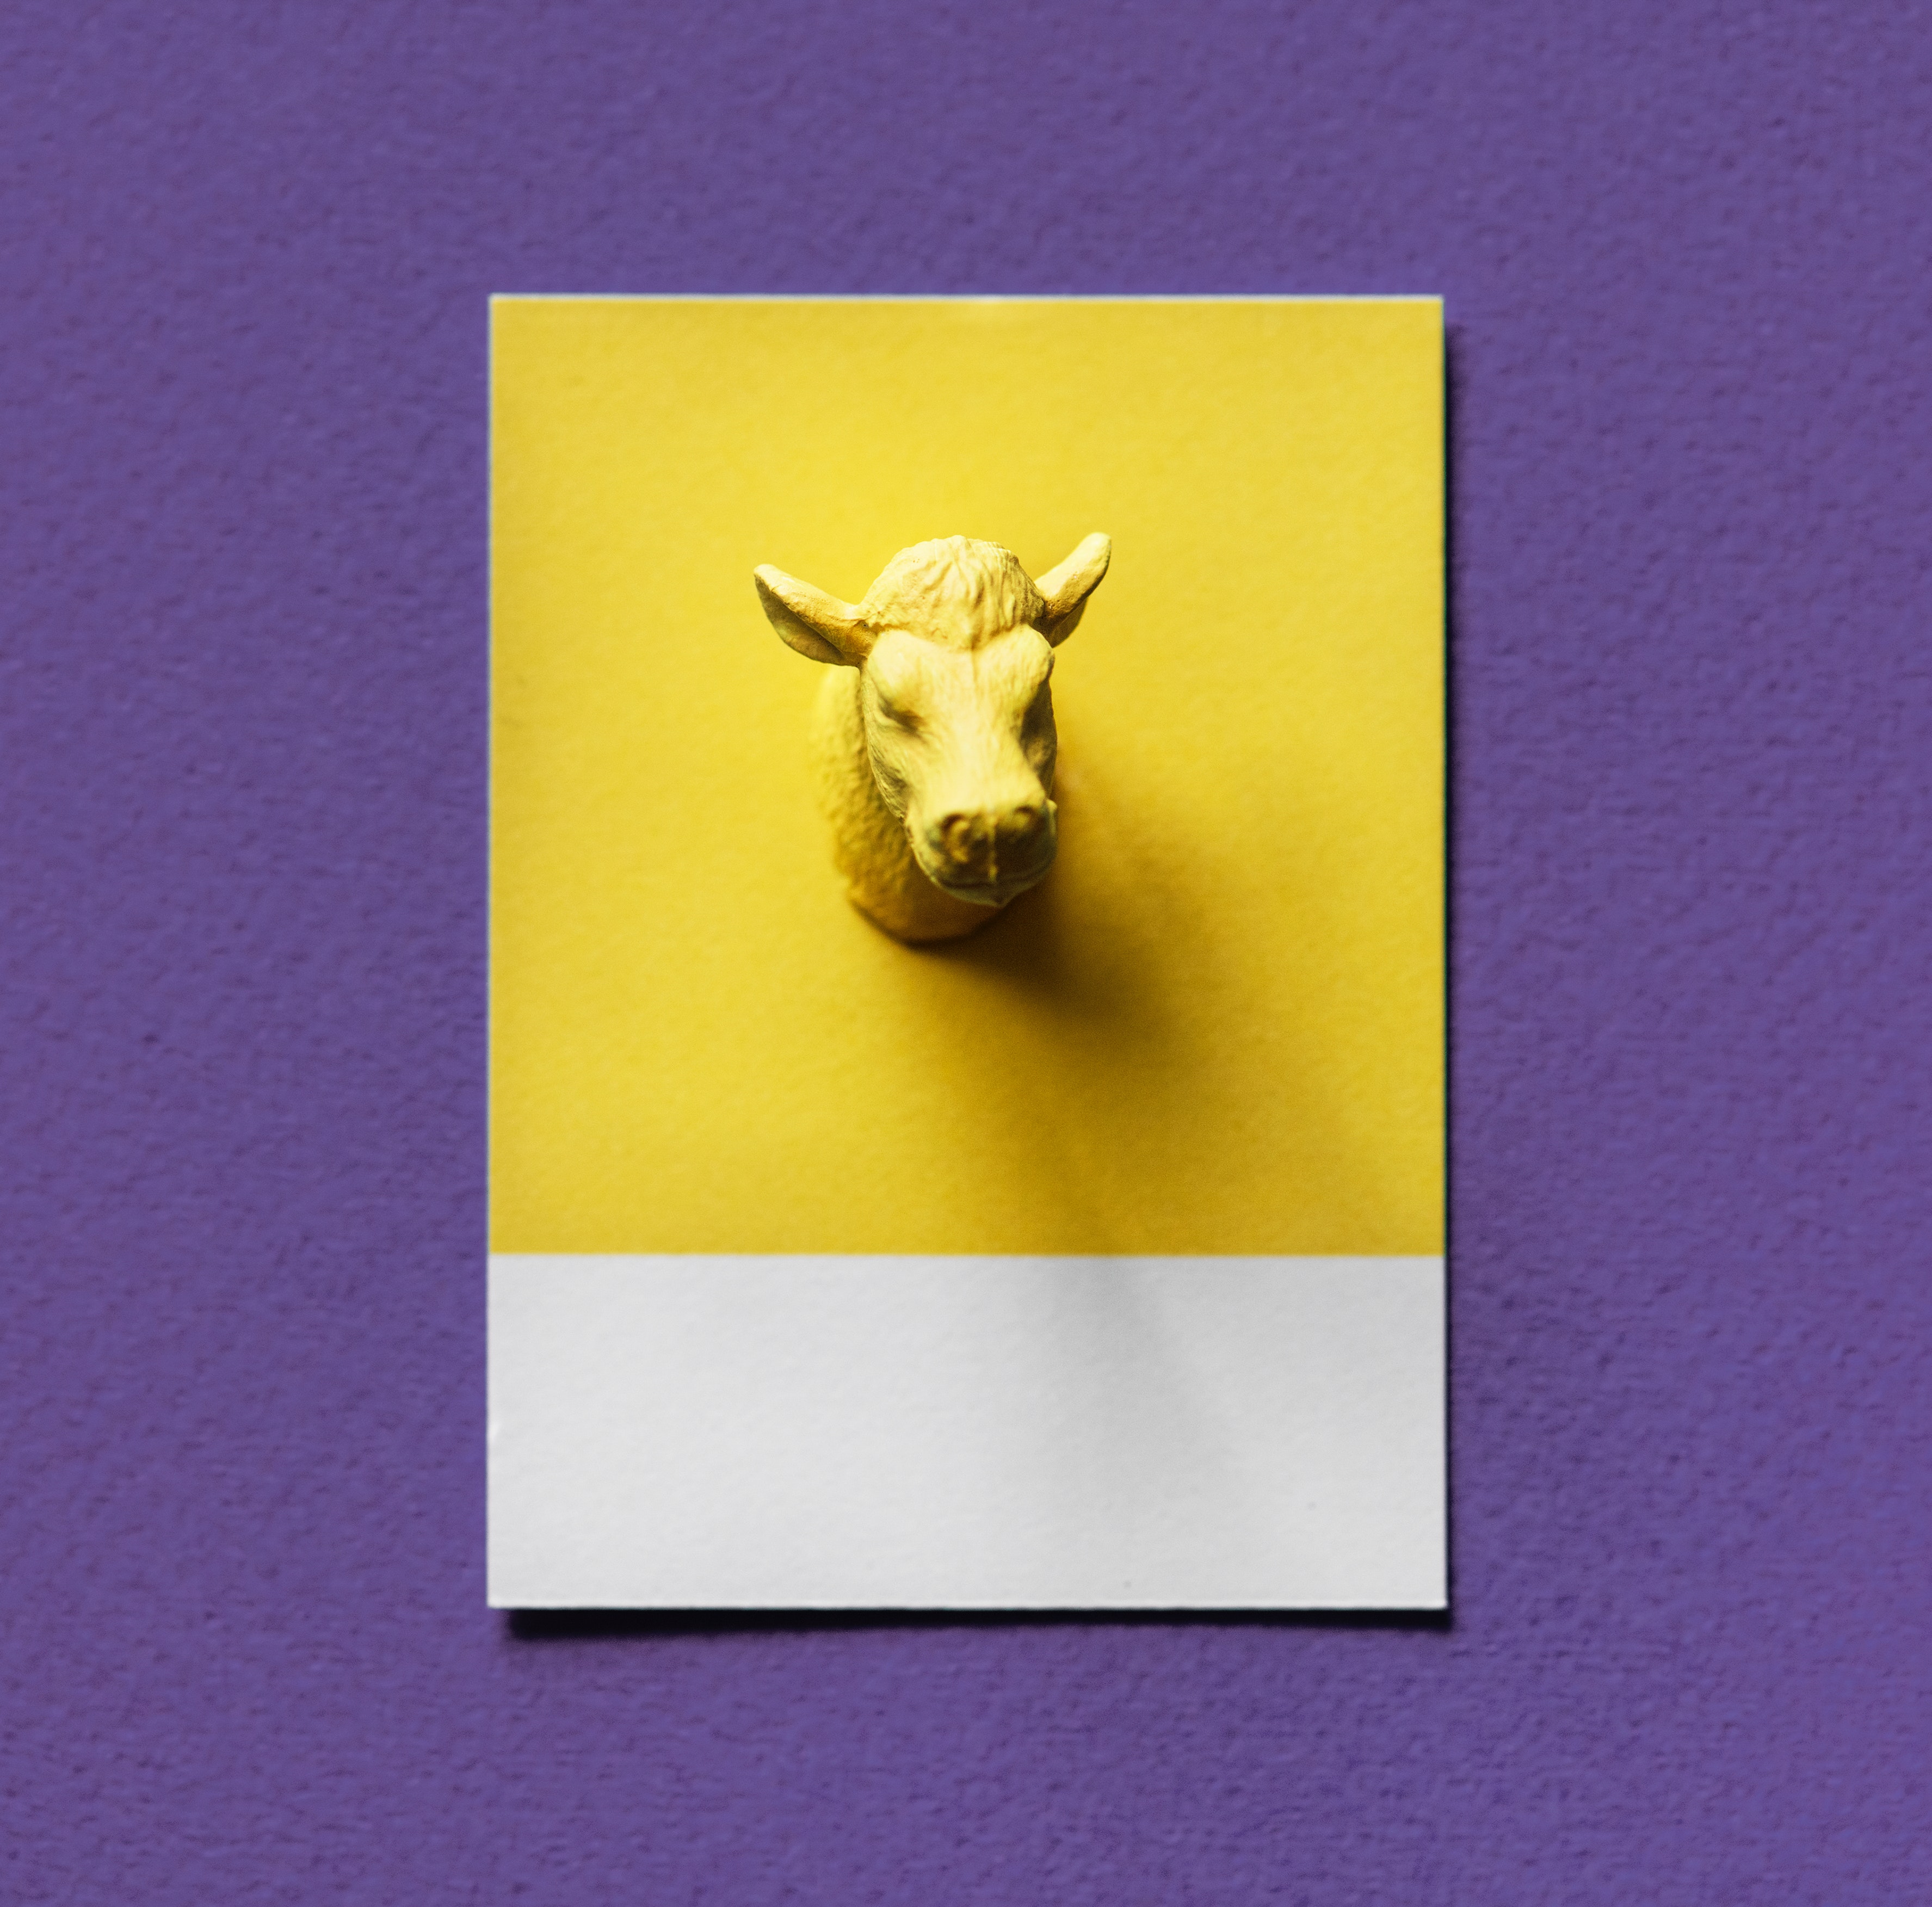
yellow, horn, rectangle, cow goat family, goats, bovine, goat, square